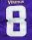
Number: 8